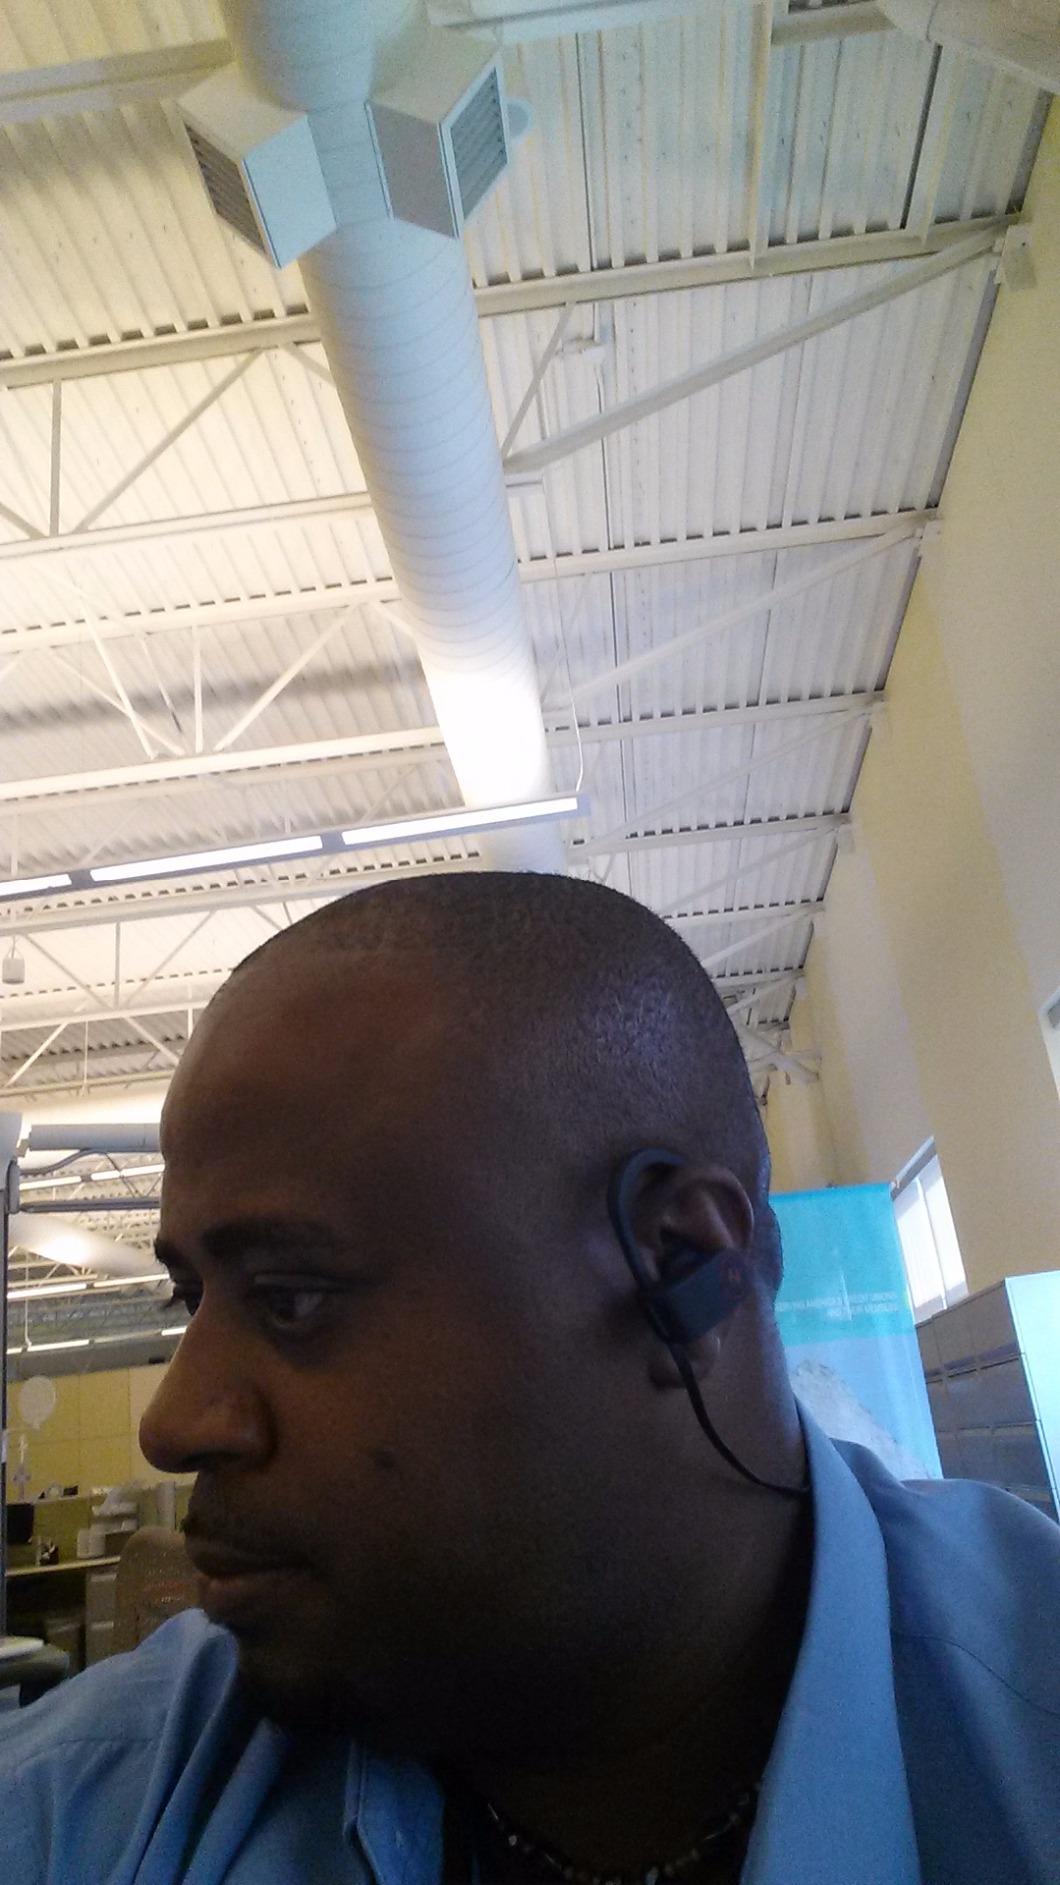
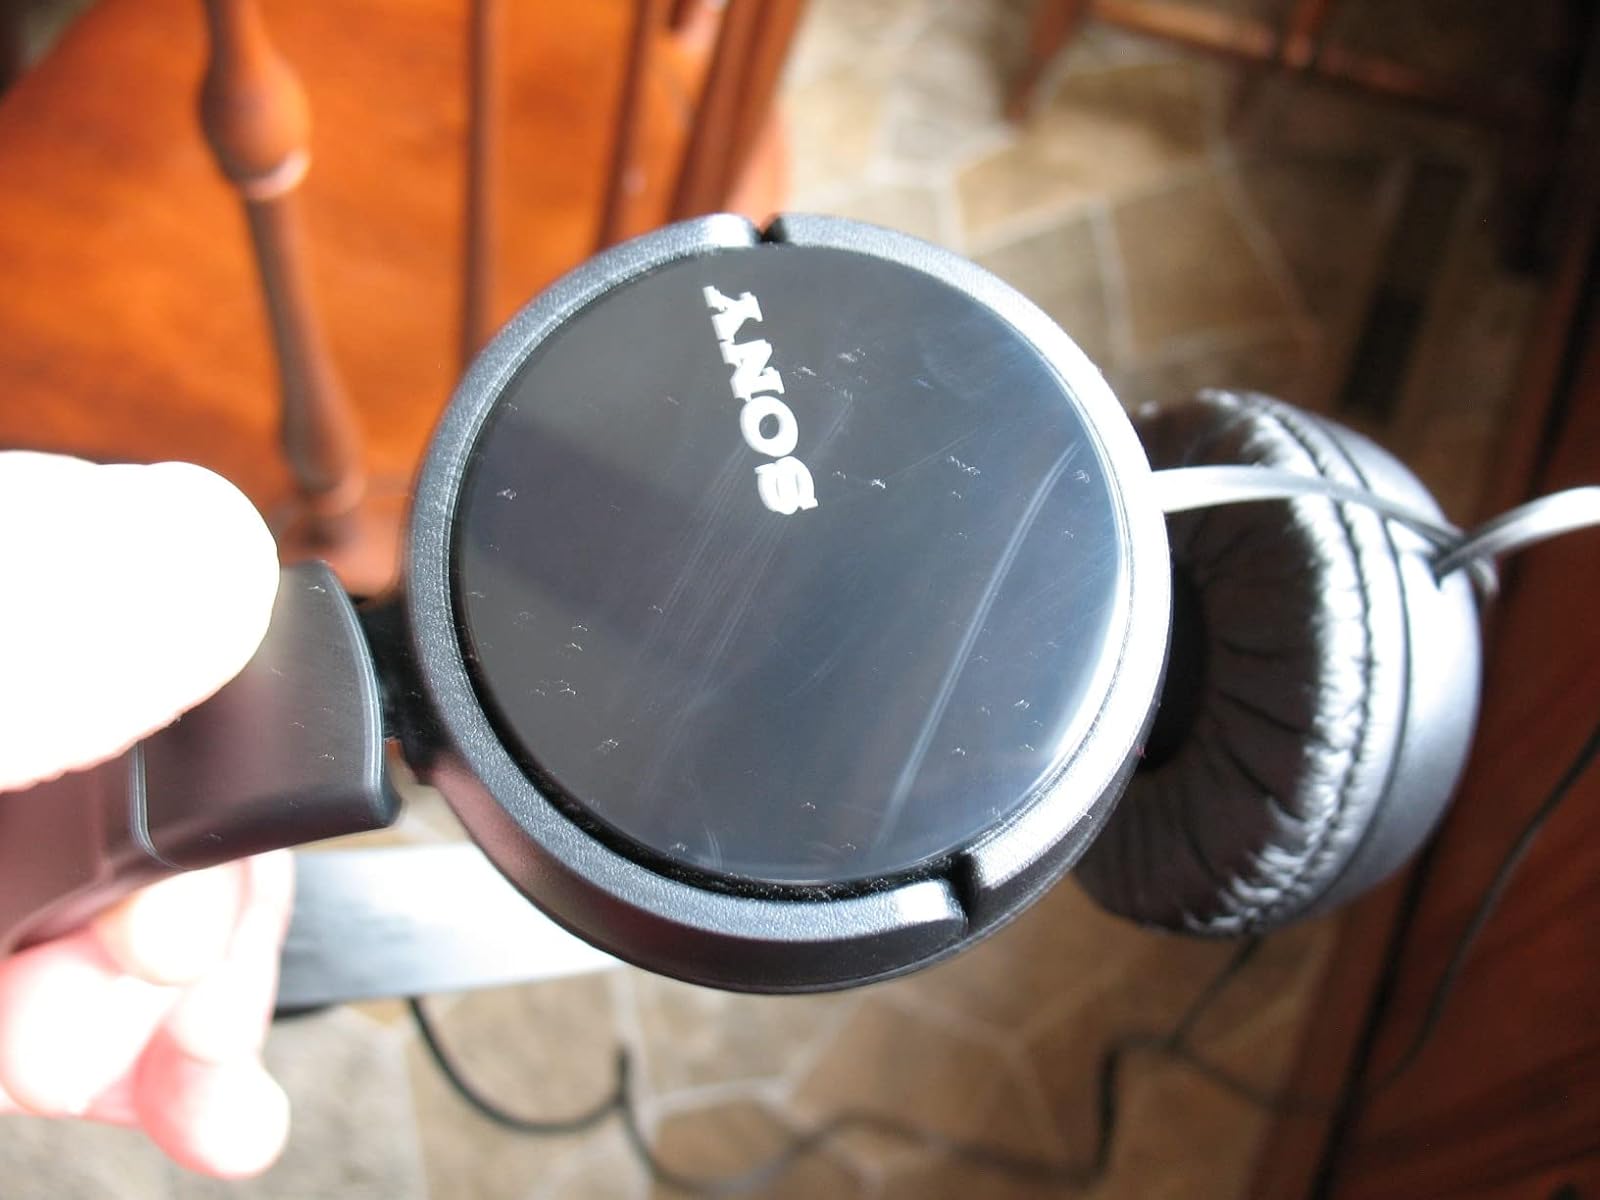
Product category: headphones
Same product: no